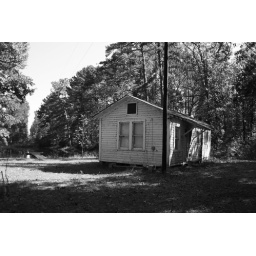
house in crockett texas with a lake onthe the left